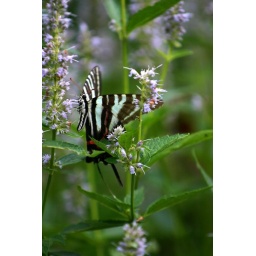
A Zebra Swallowtail Butterfly on Anise Hyssop (Agastache foeniculum) in our butterfly garden at our house in Middleburg, VA